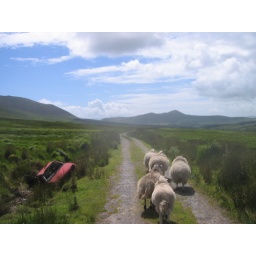
Chasing after sheep, with abandoned old car by road side.